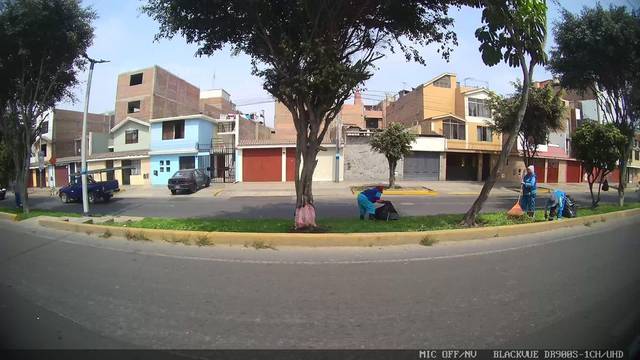
Region: Peru
Coordinates: -12.052, -77.106